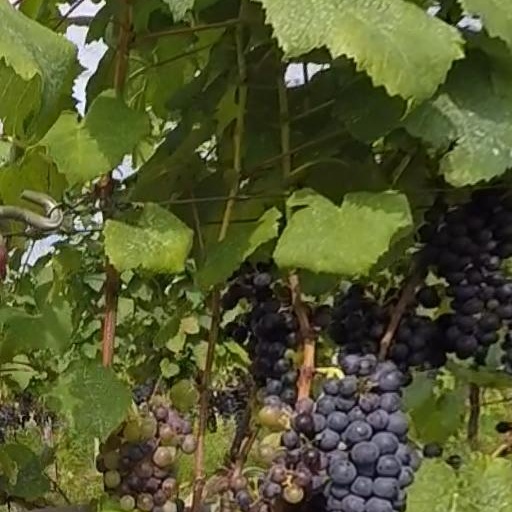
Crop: grape